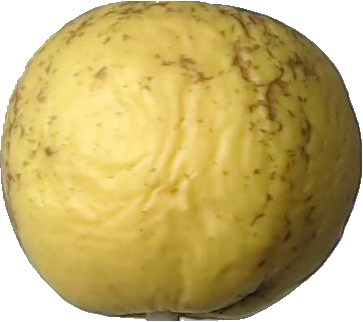
Label: apple_golden_1